Badminton at the 2019 Island Games

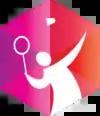

Badminton, for the 2019 Island Games, held at the Europa Sports Complex - Sports Hall, Gibraltar in July 2019.